Teton County, Wyoming

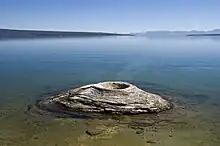
Fishing Cone Geyser and Yellowstone Lake

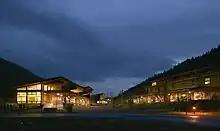
The Jackson Hole Mountain Academy, Jackson campus

According to the US Census Bureau, the county has a total area of , of which is land and (5.2%) is water.